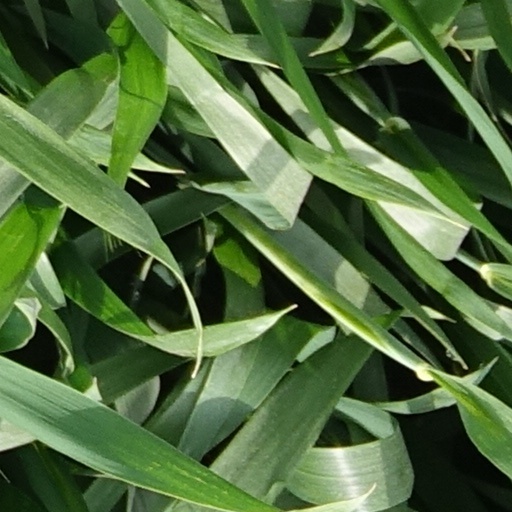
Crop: wheat